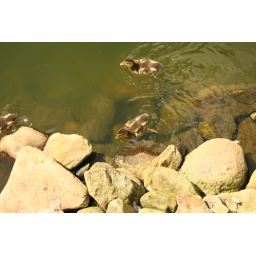
ducks in blowing rock